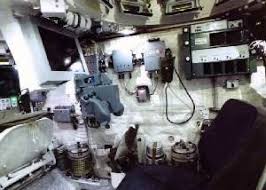
Label: BMP-T15